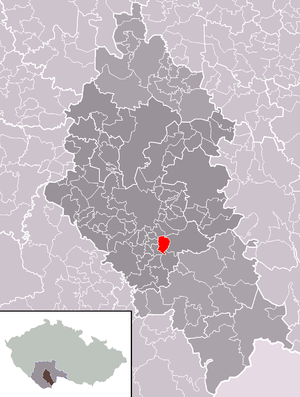
Nová Ves est une commune du district de České Budějovice, dans la région de Bohême-du-Sud, en Tchéquie. Sa population s'élevait à 764 habitants en 2020.